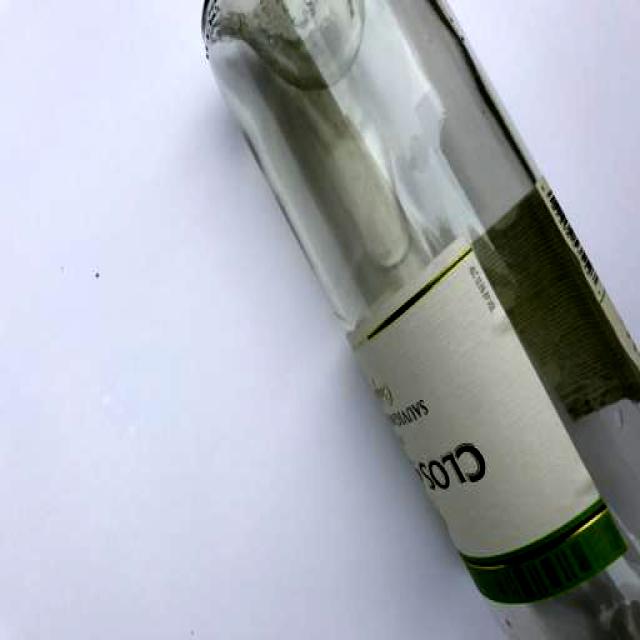
Label: Glass